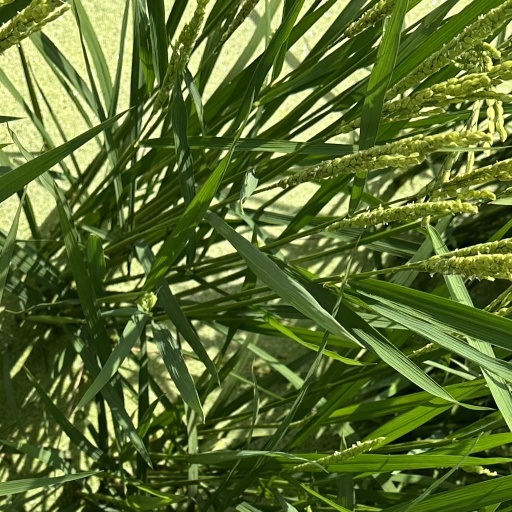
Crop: rice